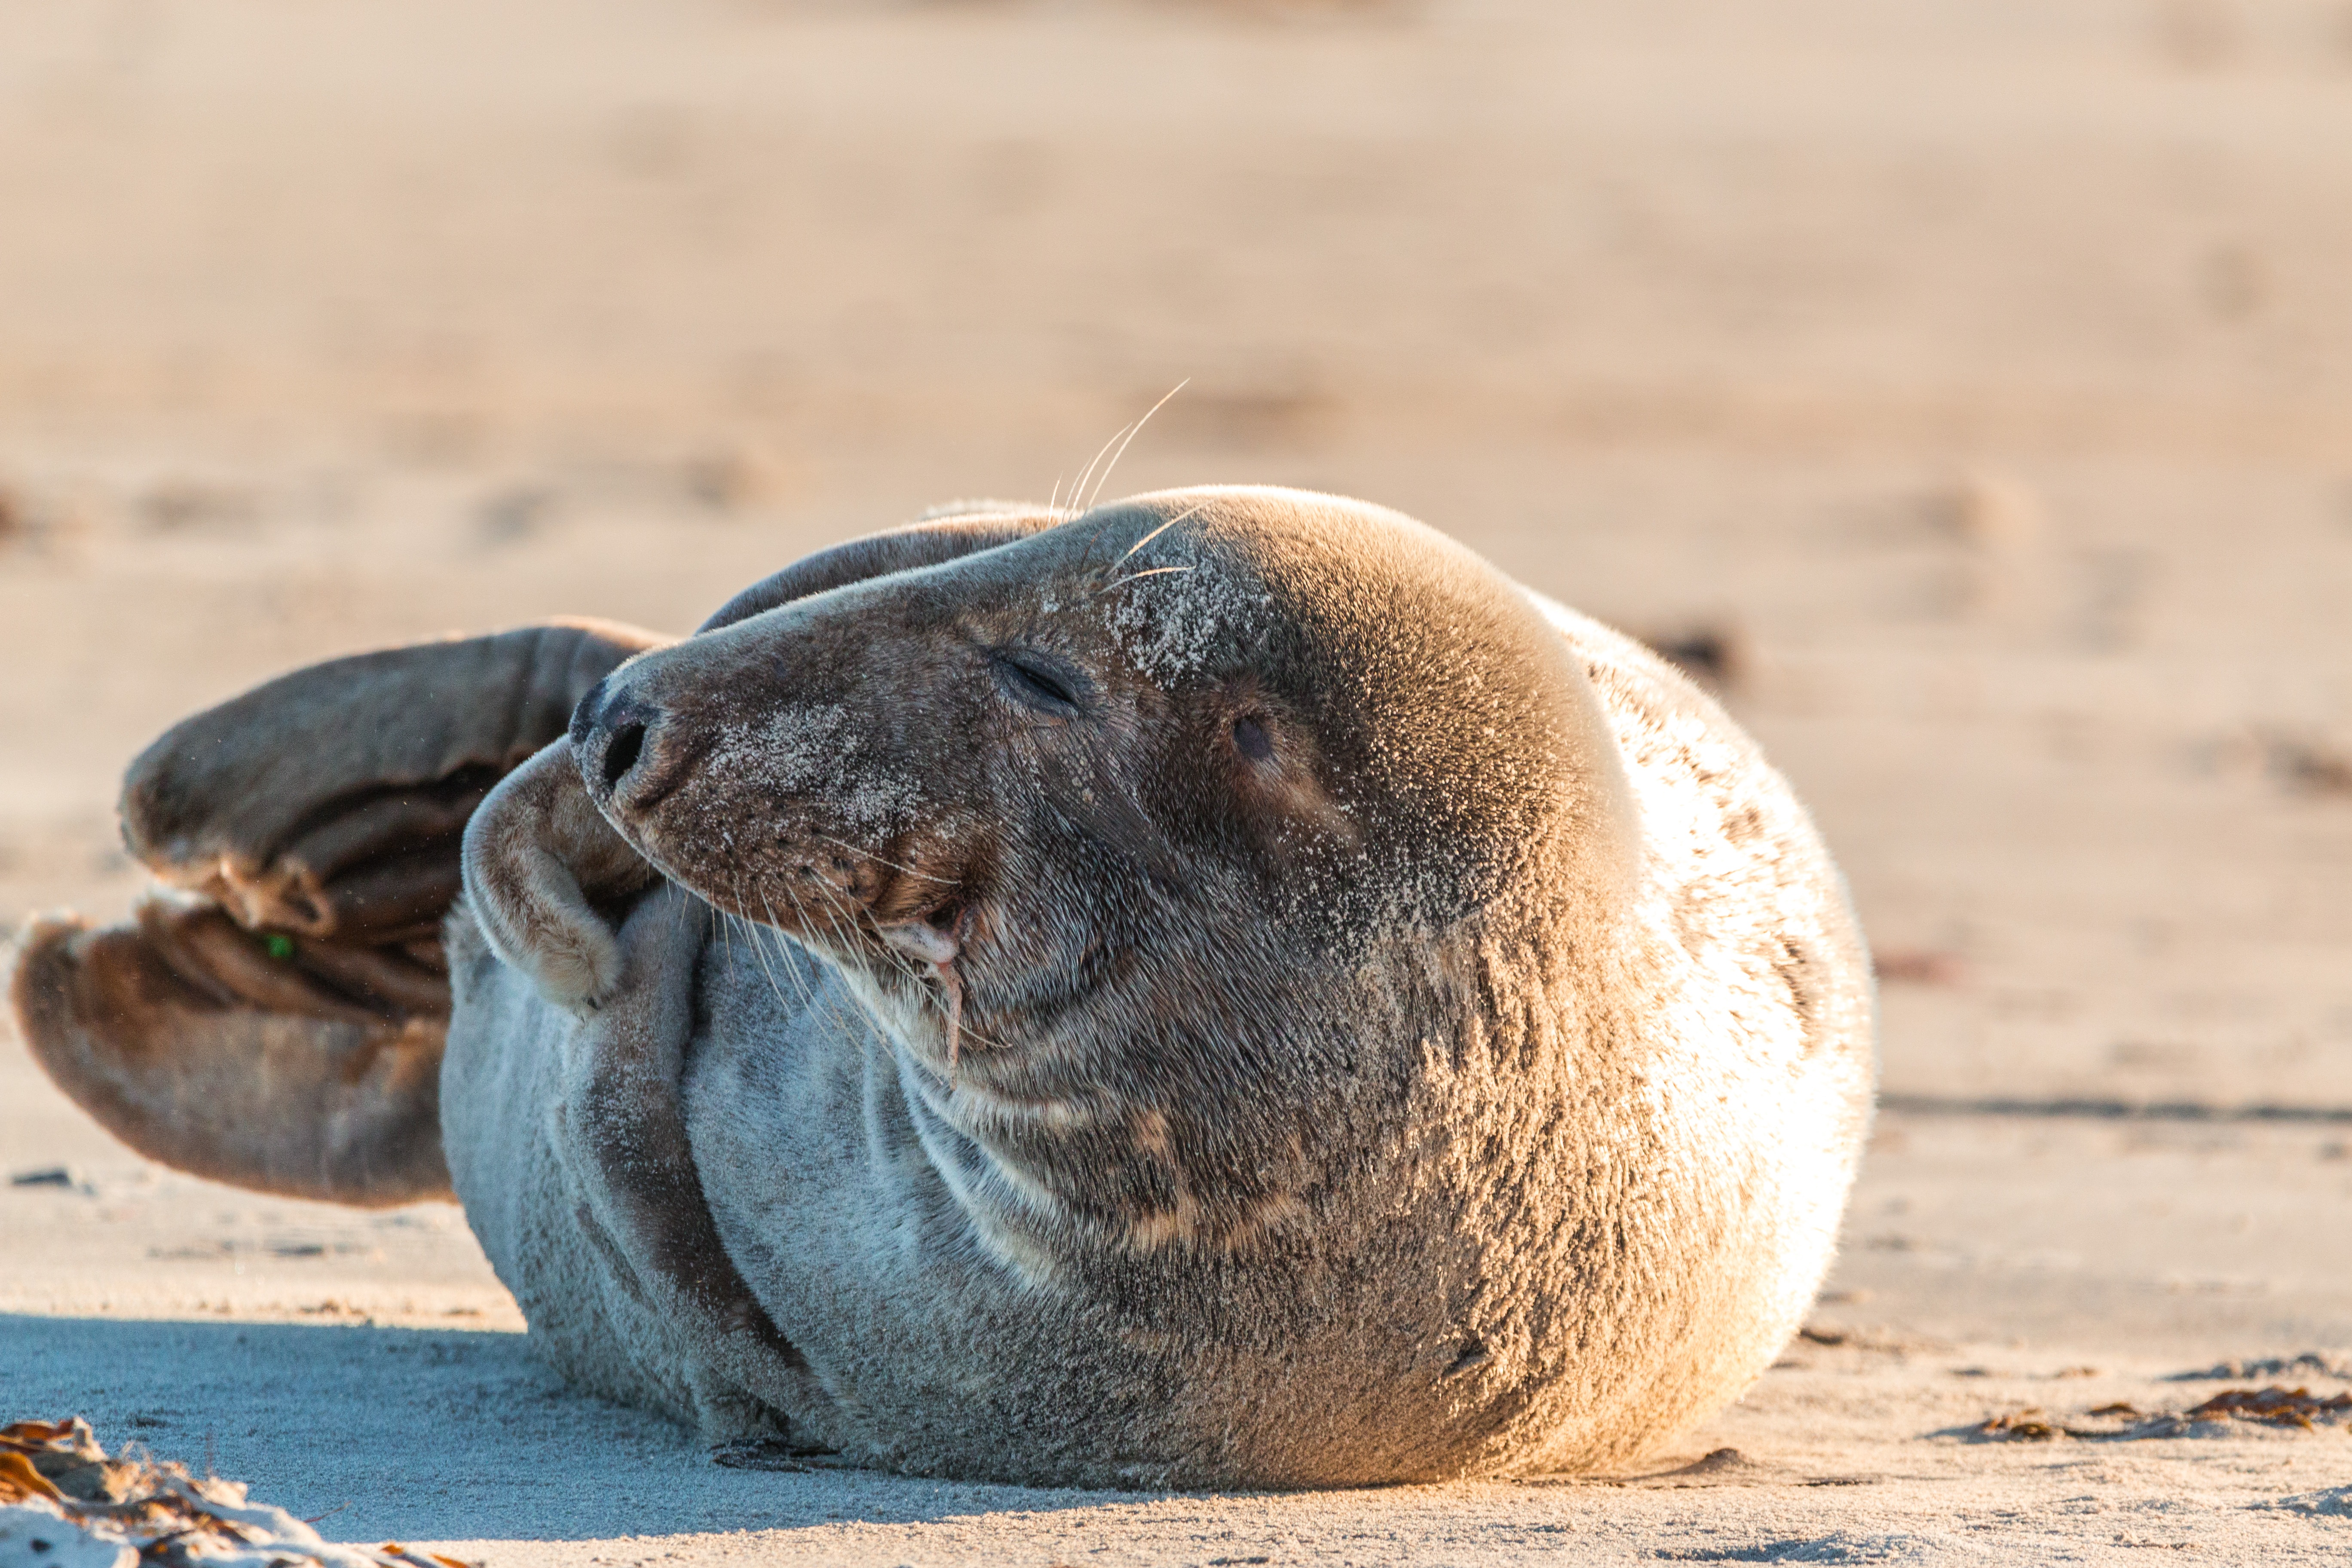
beach, sea, water, sand, dune, wildlife, island, mammal, fauna, crawl, snout, seals, north sea, meeresbewohner, organism, harbor seal, helgoland, sea island, robbe, grey seal, halichoerus grypus, marine mammal, terrestrial animal